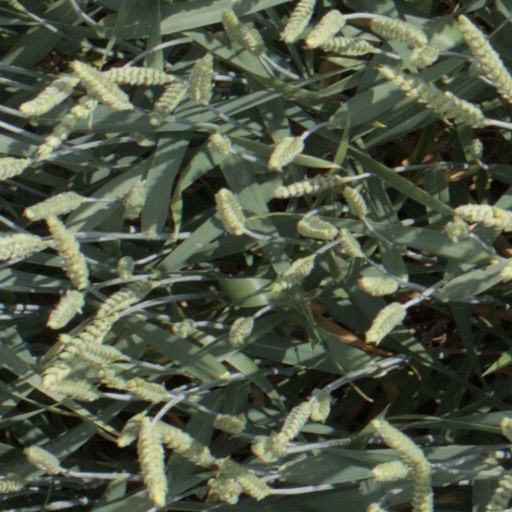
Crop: wheat